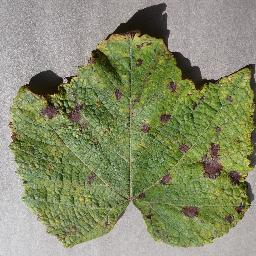
Label: Grape___Leaf_blight_(Isariopsis_Leaf_Spot)